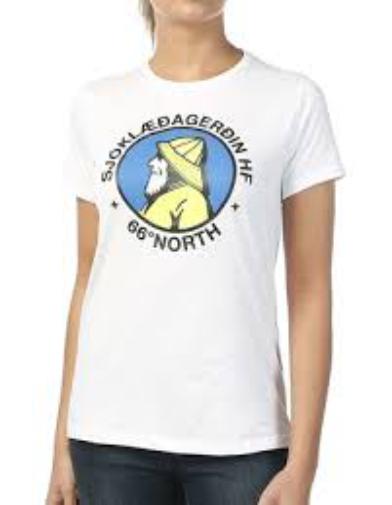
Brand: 66 North
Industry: Clothes